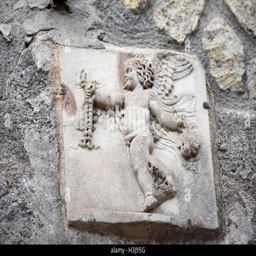
the roman ruins , bodies and frescoes